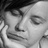
Emotion: sad